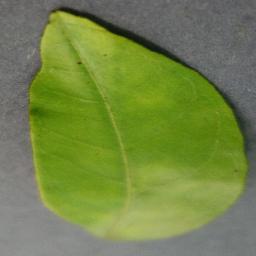
Label: Orange___Haunglongbing_(Citrus_greening)